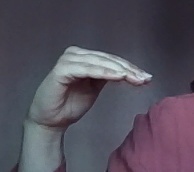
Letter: haa